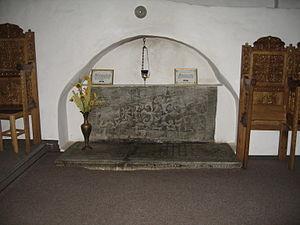
Eustatie Dabija est prince de Moldavie de 1661 à 1665. La monarchie était élective dans les principautés roumaines de Moldavie et de Valachie, comme en Transylvanie et en Pologne voisines : le prince était élu par les boyards : pour être nommé, régner et se maintenir, il s'appuyait sur les partis de boyards et fréquemment sur les puissances voisines, habsbourgeoise, polonaise, russe et surtout ottomane, car jusqu'en 1859 les deux principautés étaient vassales de la « Sublime Porte » dont elles étaient tributaires.